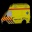
Label: ambulance